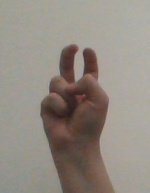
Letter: toot